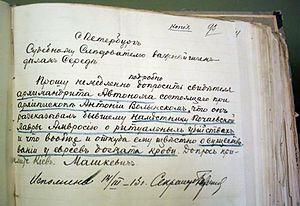
Menahem Mendel Beilis est un juif ukrainien accusé d'avoir commis un crime rituel en 1911. Le procès, à l'issue duquel il est acquitté, déclenche une vague de critiques contre la politique antisémite de l'Empire russe.